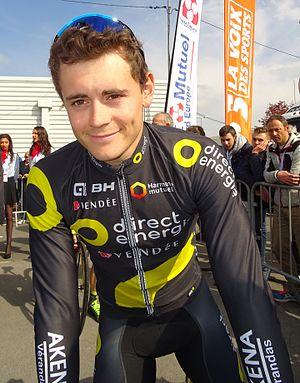
Reportage réalisé le jeudi 14 avril à l'occasion du départ et de l'arrivée du Grand Prix de Denain 2016 à Denain, Nord, Nord-Pas-de-Calais-Picardie, France.
La saison 2016 de l'équipe cycliste Direct Énergie est la dix-septième de cette équipe.
Thomas Boudat, né le 24 février 1994 à Langon, est un coureur cycliste français, membre de l'équipe Arkéa-Samsic. Il est notamment champion du monde de l'omnium en 2014. Il passe professionnel au sein de l'équipe Europcar le 1ᵉʳ novembre 2014.